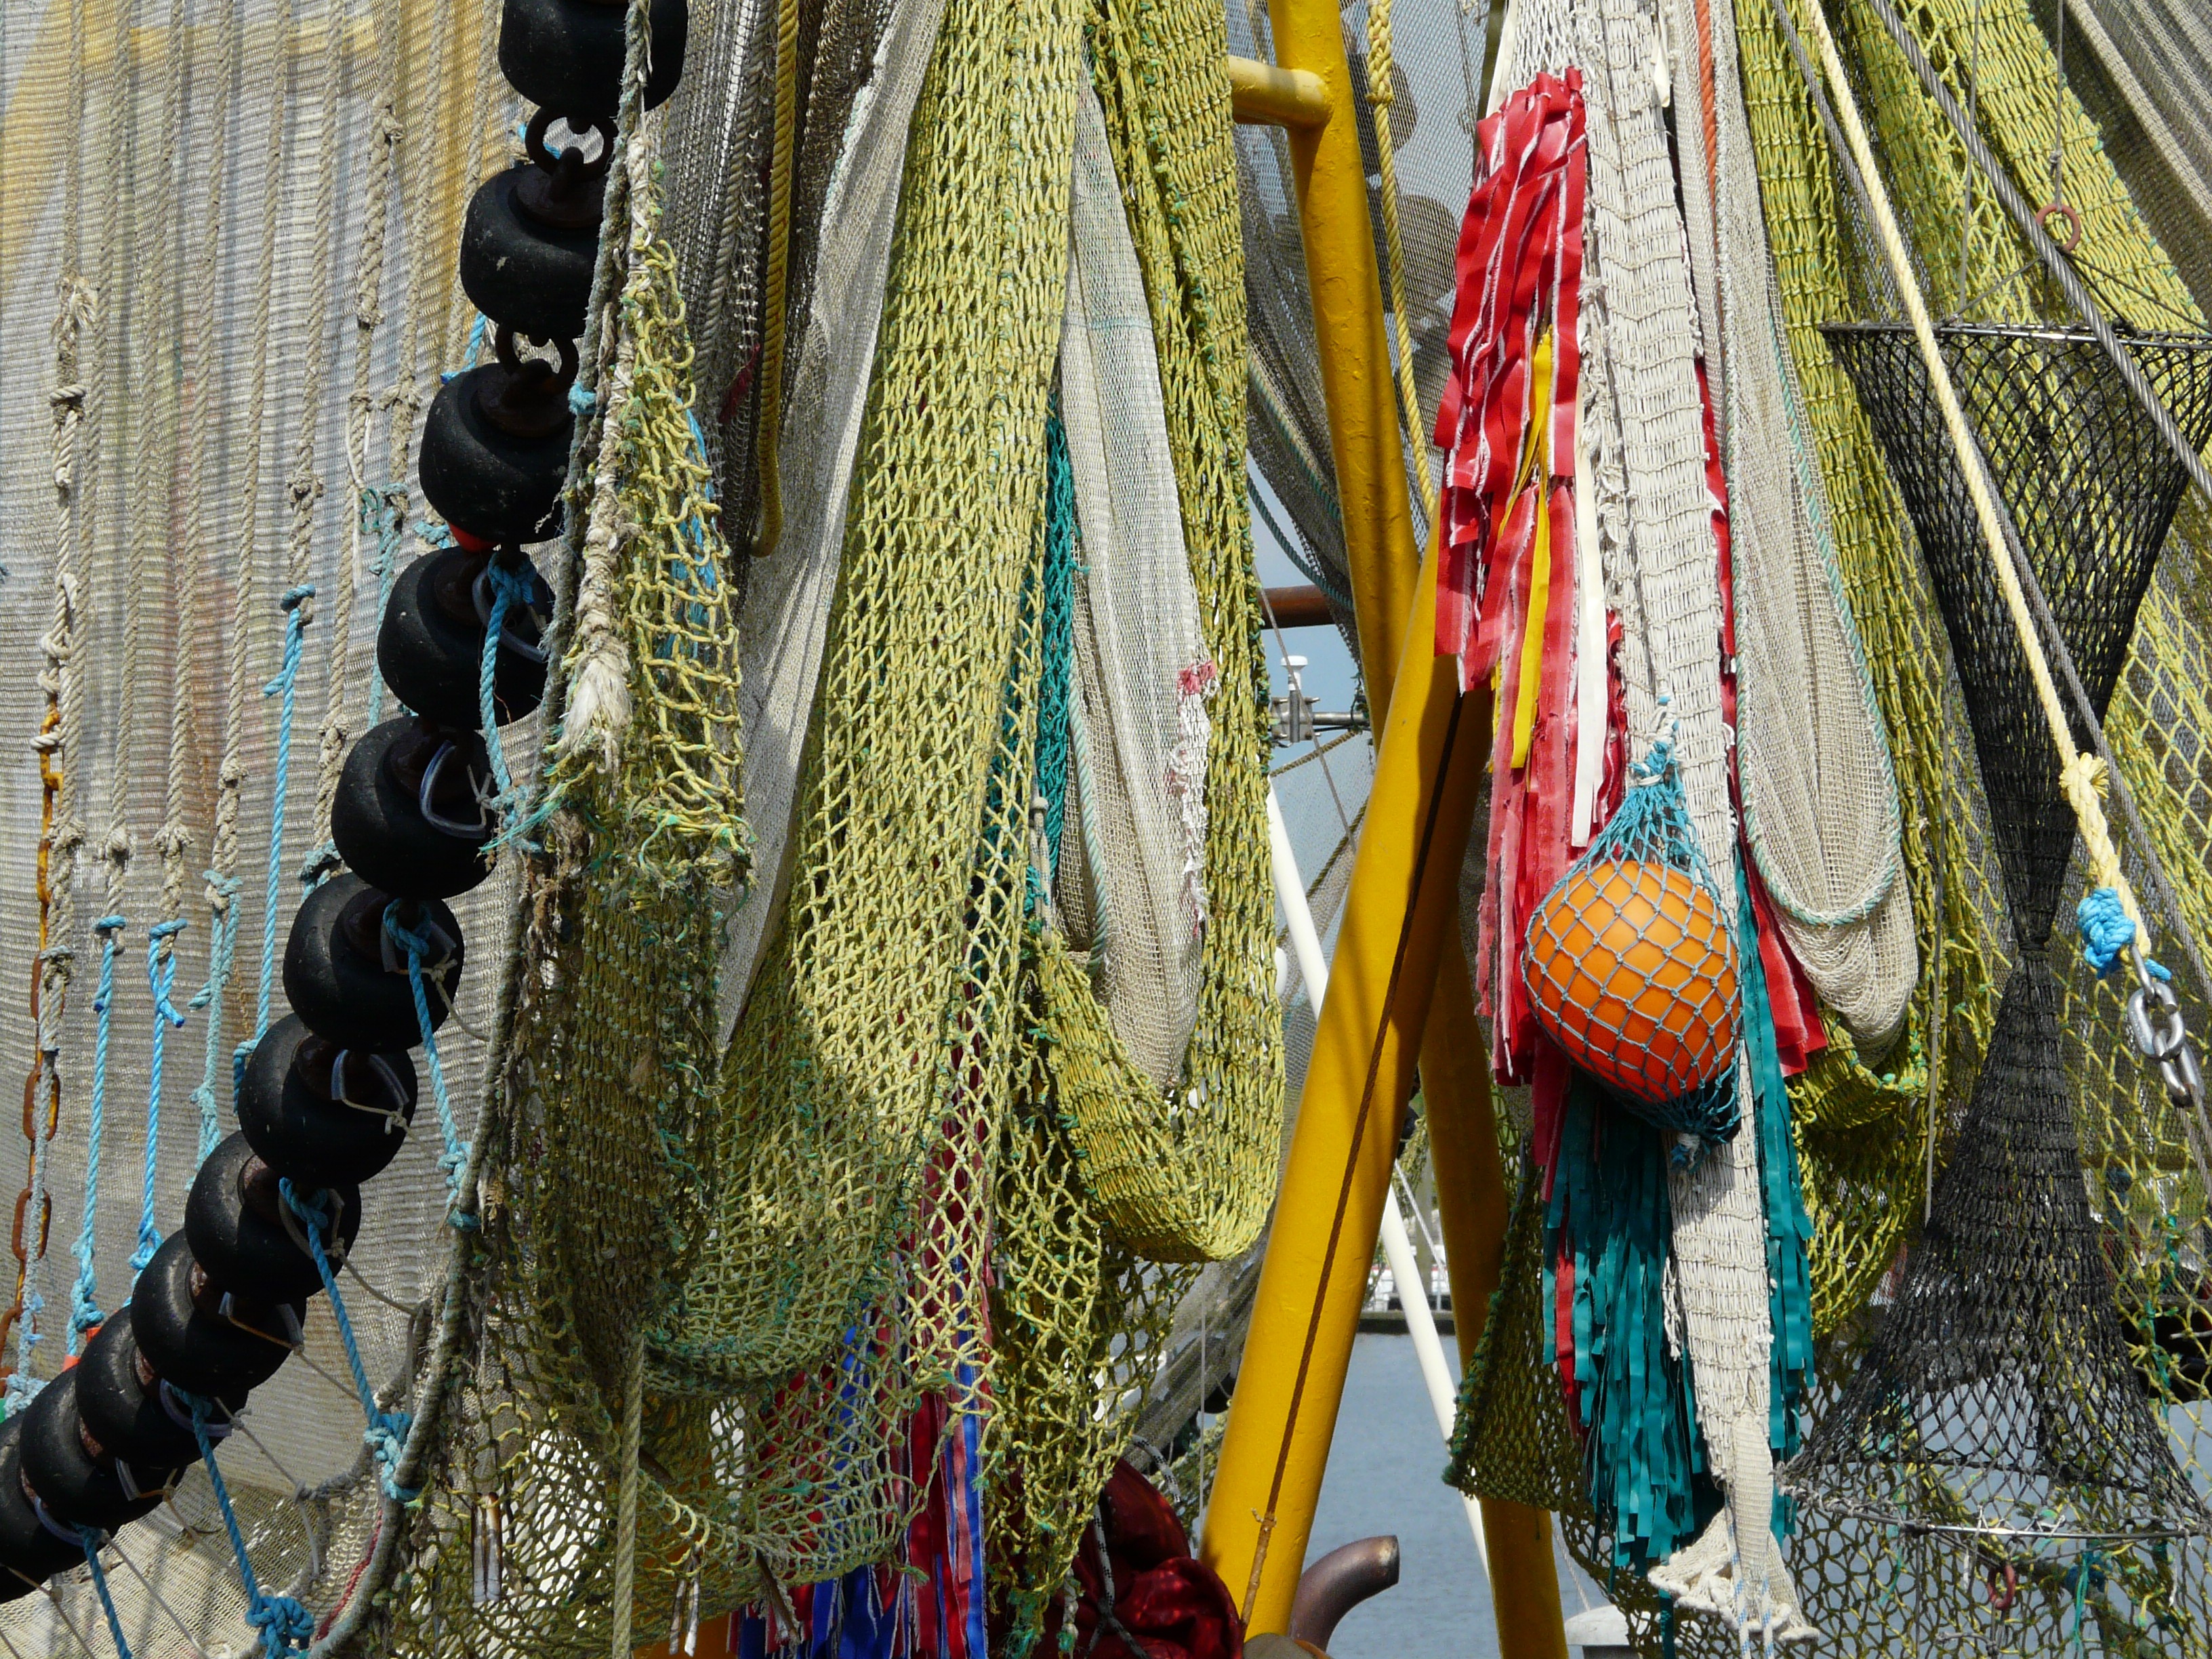
abstract, ship, spring, fishing, color, port, textile, temple, tradition, north sea, fischer, fishing nets